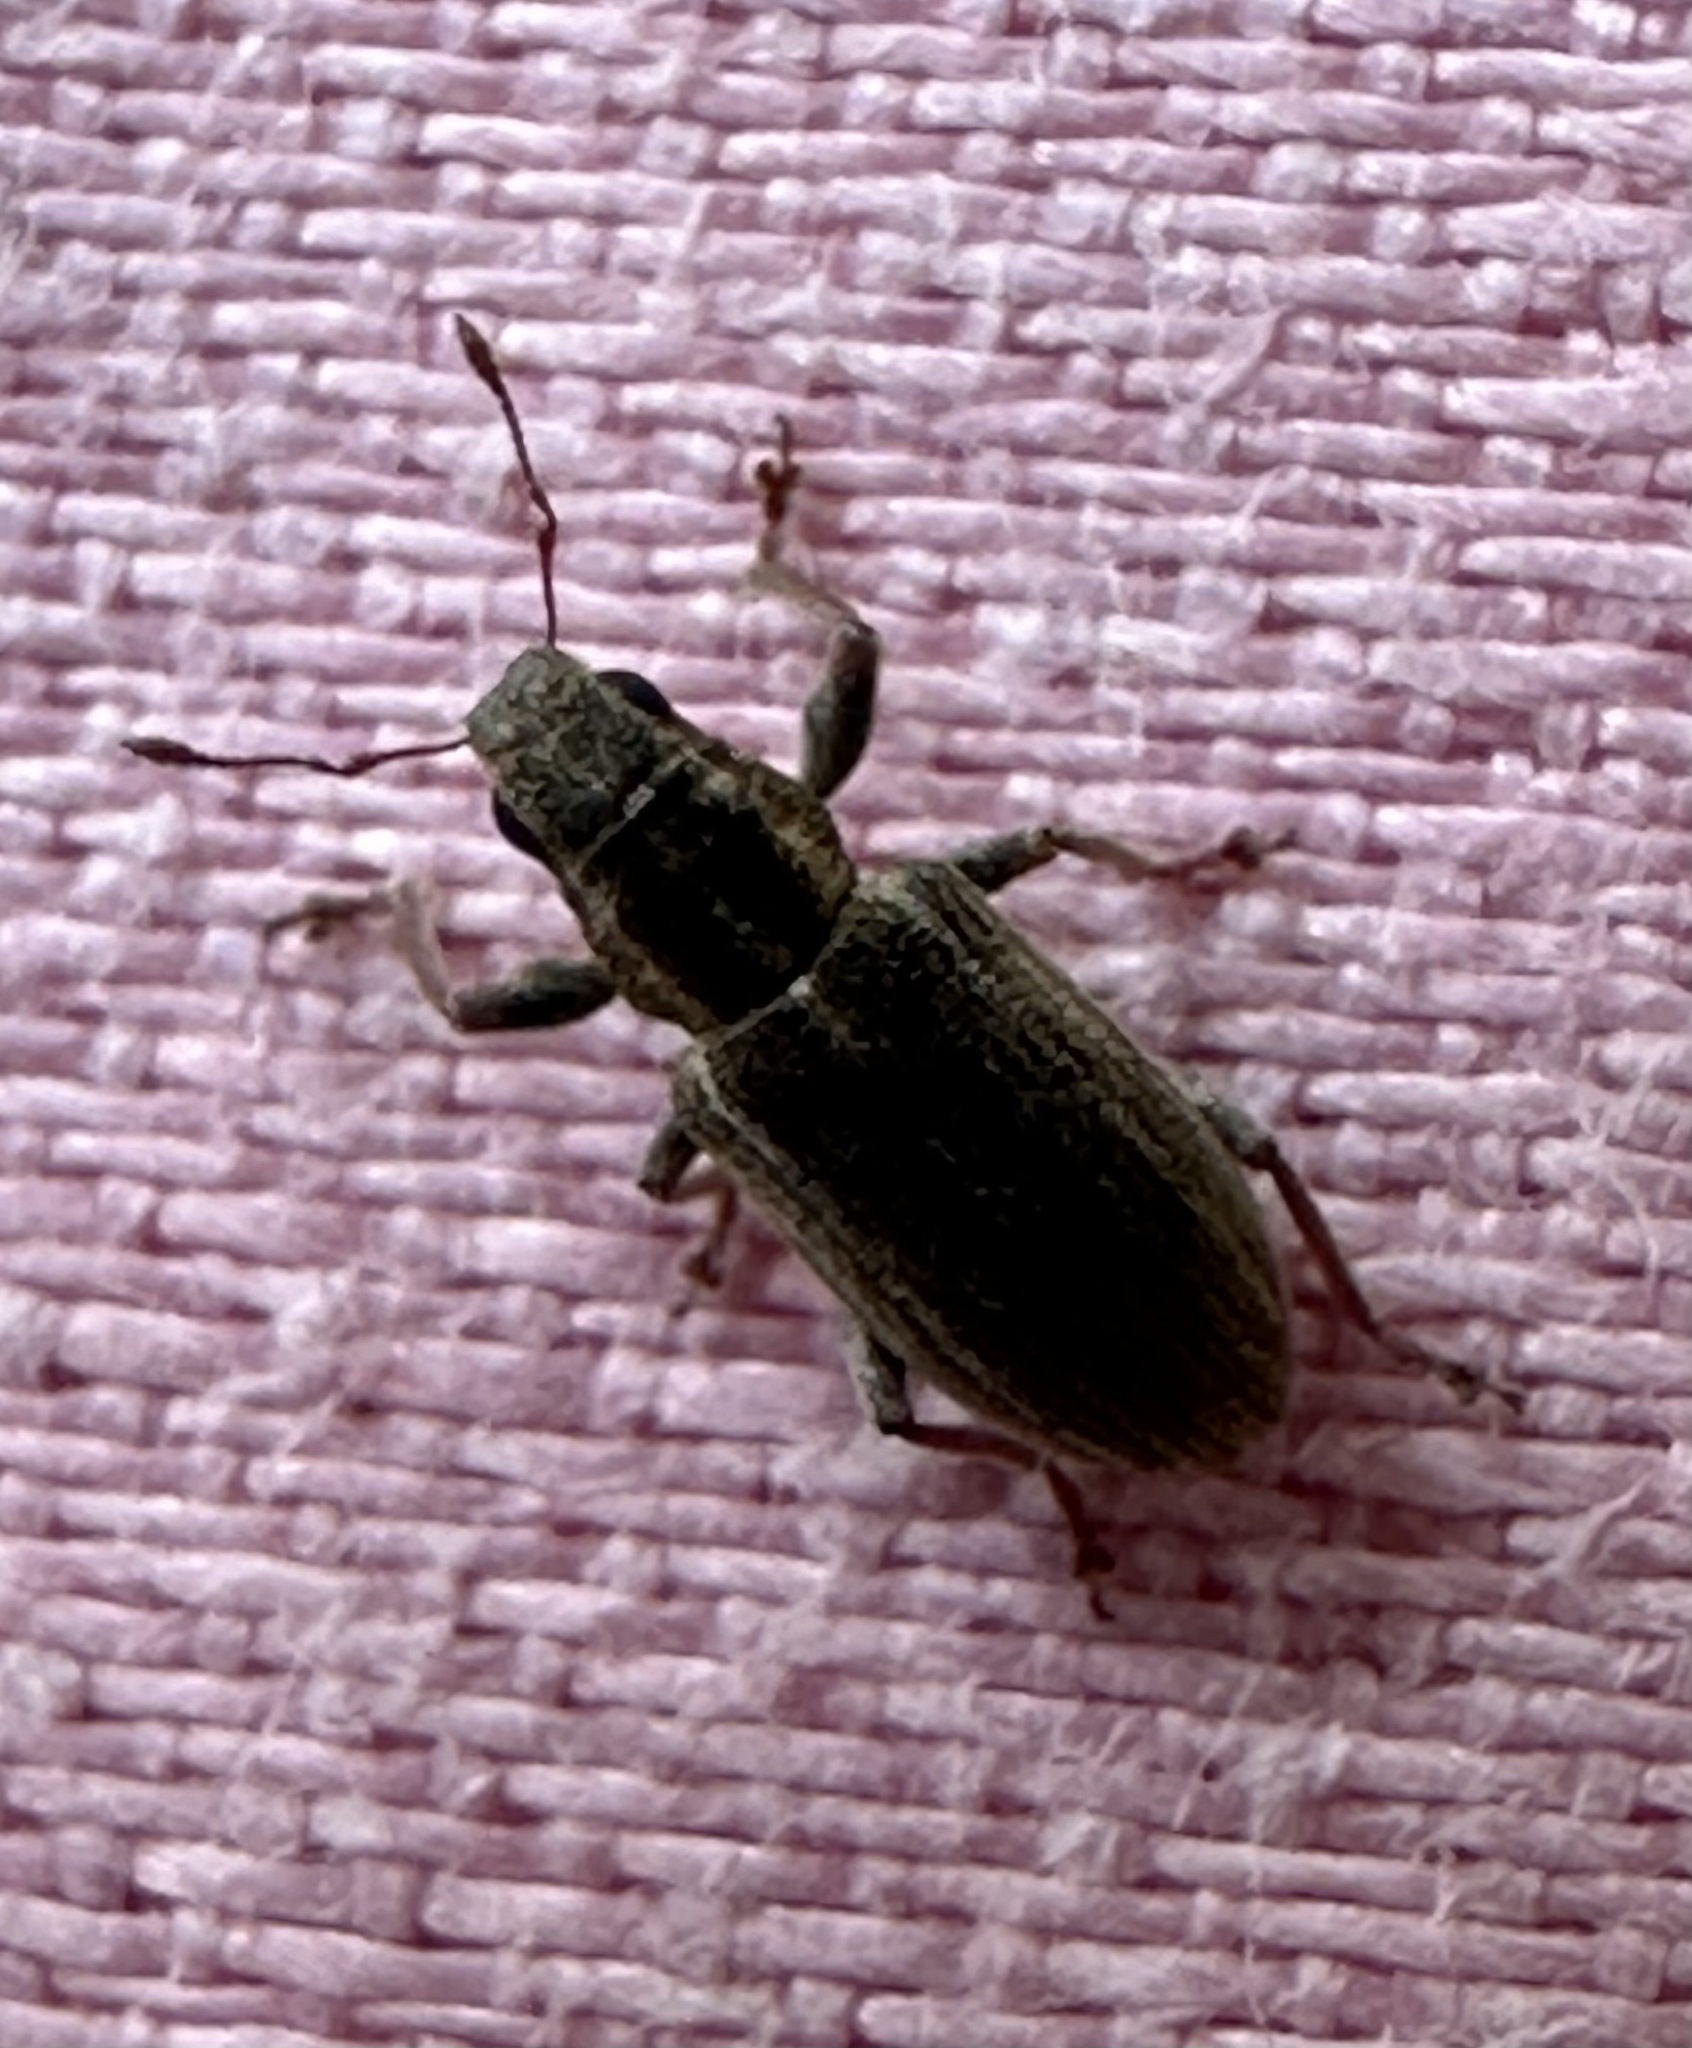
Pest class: pea_leaf_weevil